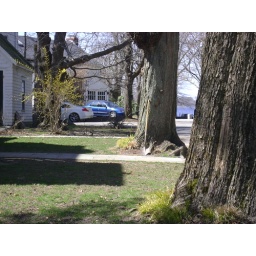
Where the blue car is parked (mine). In one scene in Hachi, my inlaws car is parked in the driveway. Caught on video.